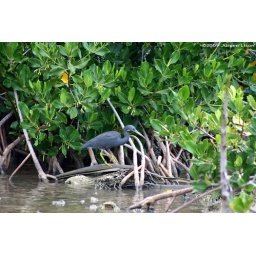
Please feel free to add the name of this cute bird in the tags